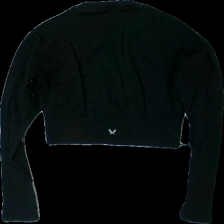
View: back
Type: Top
Category: Ladies
Brand: Missing
Colors: Black
Material: 100% nylone
Cut: Cropped
Size: XS
Season: All
Trend: Sports
Stains: Major
Damage: fläckar
Damage location: middle center
Damage 2 location: top left
Price range: <50
Recommended usage: Export
Description: svart långärmad träningströja som är kort, fläck fram och mycket nopprig